Vice President of the Philippines

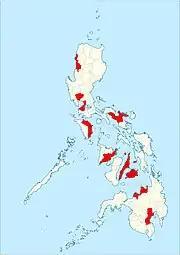
Home provinces of the vice presidents

The vice president is elected in the same manner as, but separately from, the president: by direct vote every six years, usually on the second Monday of May. The latest election was held in 2022.